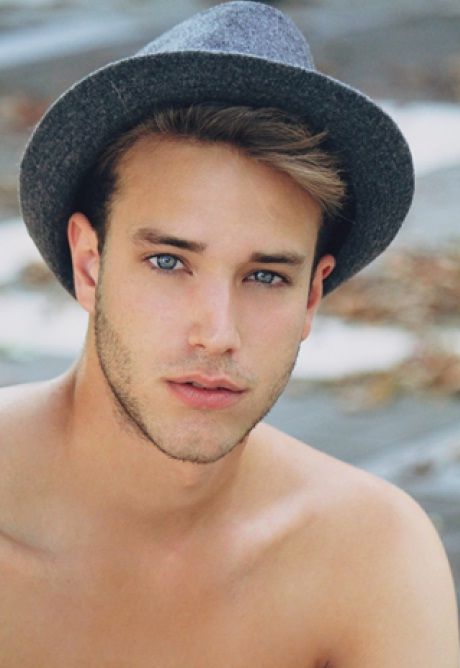
Label: Colored